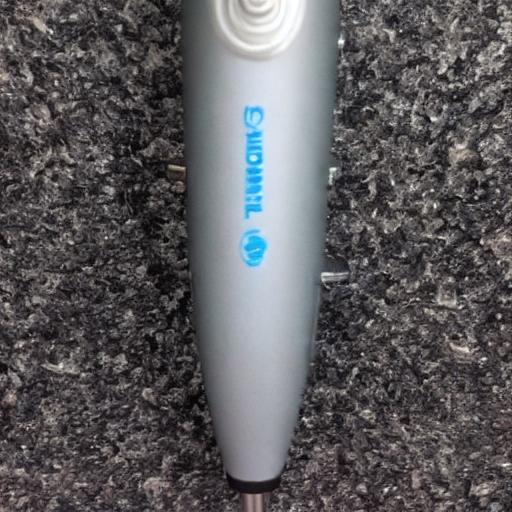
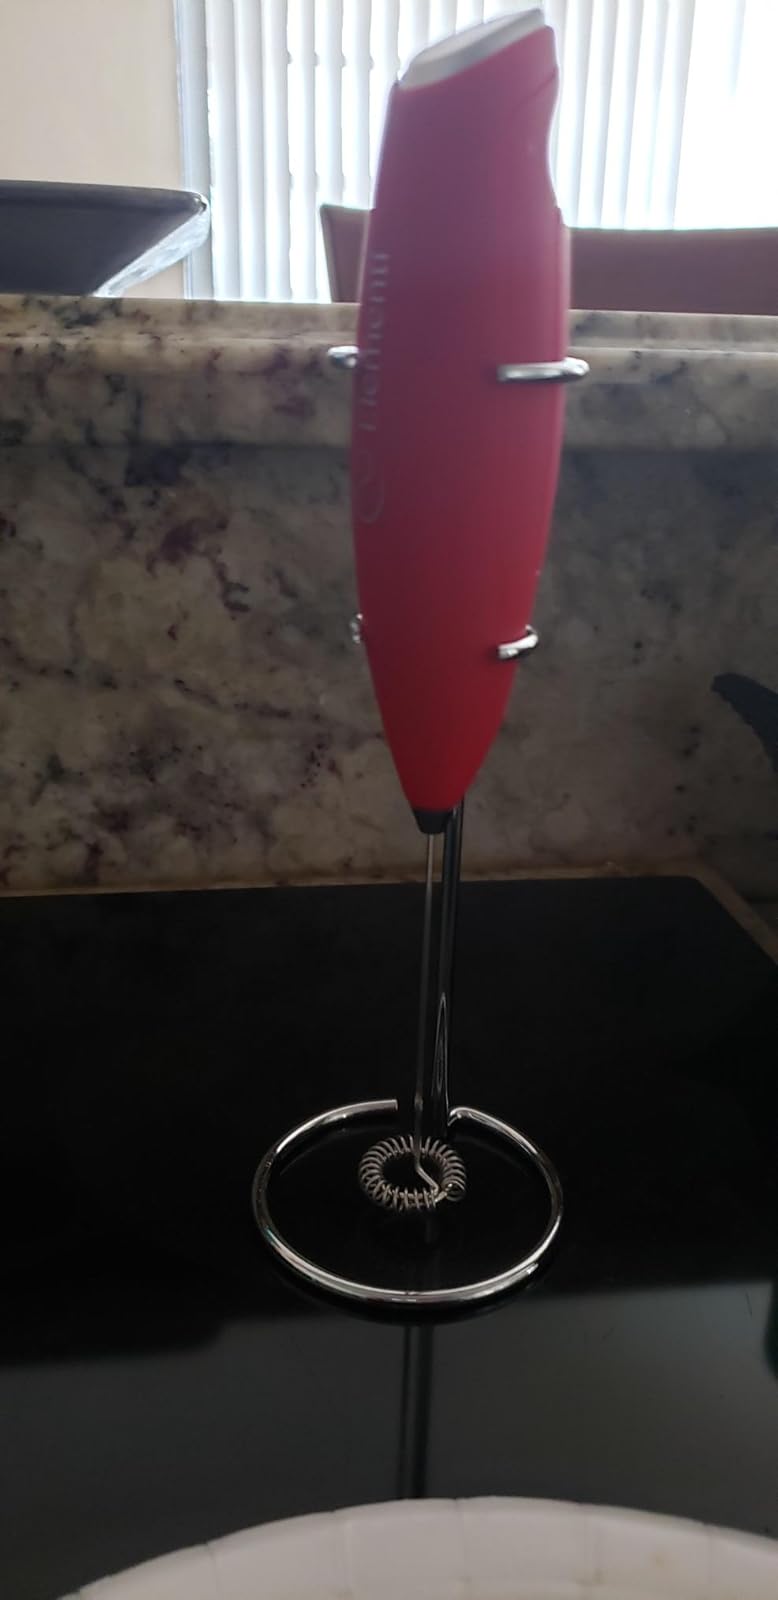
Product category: items_mixer
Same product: no